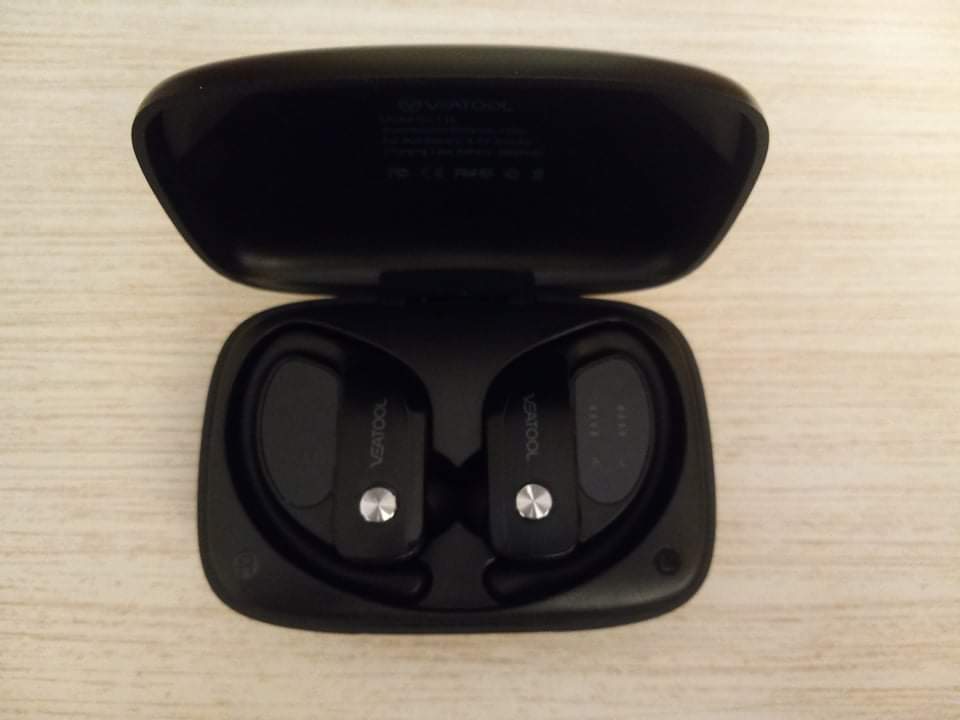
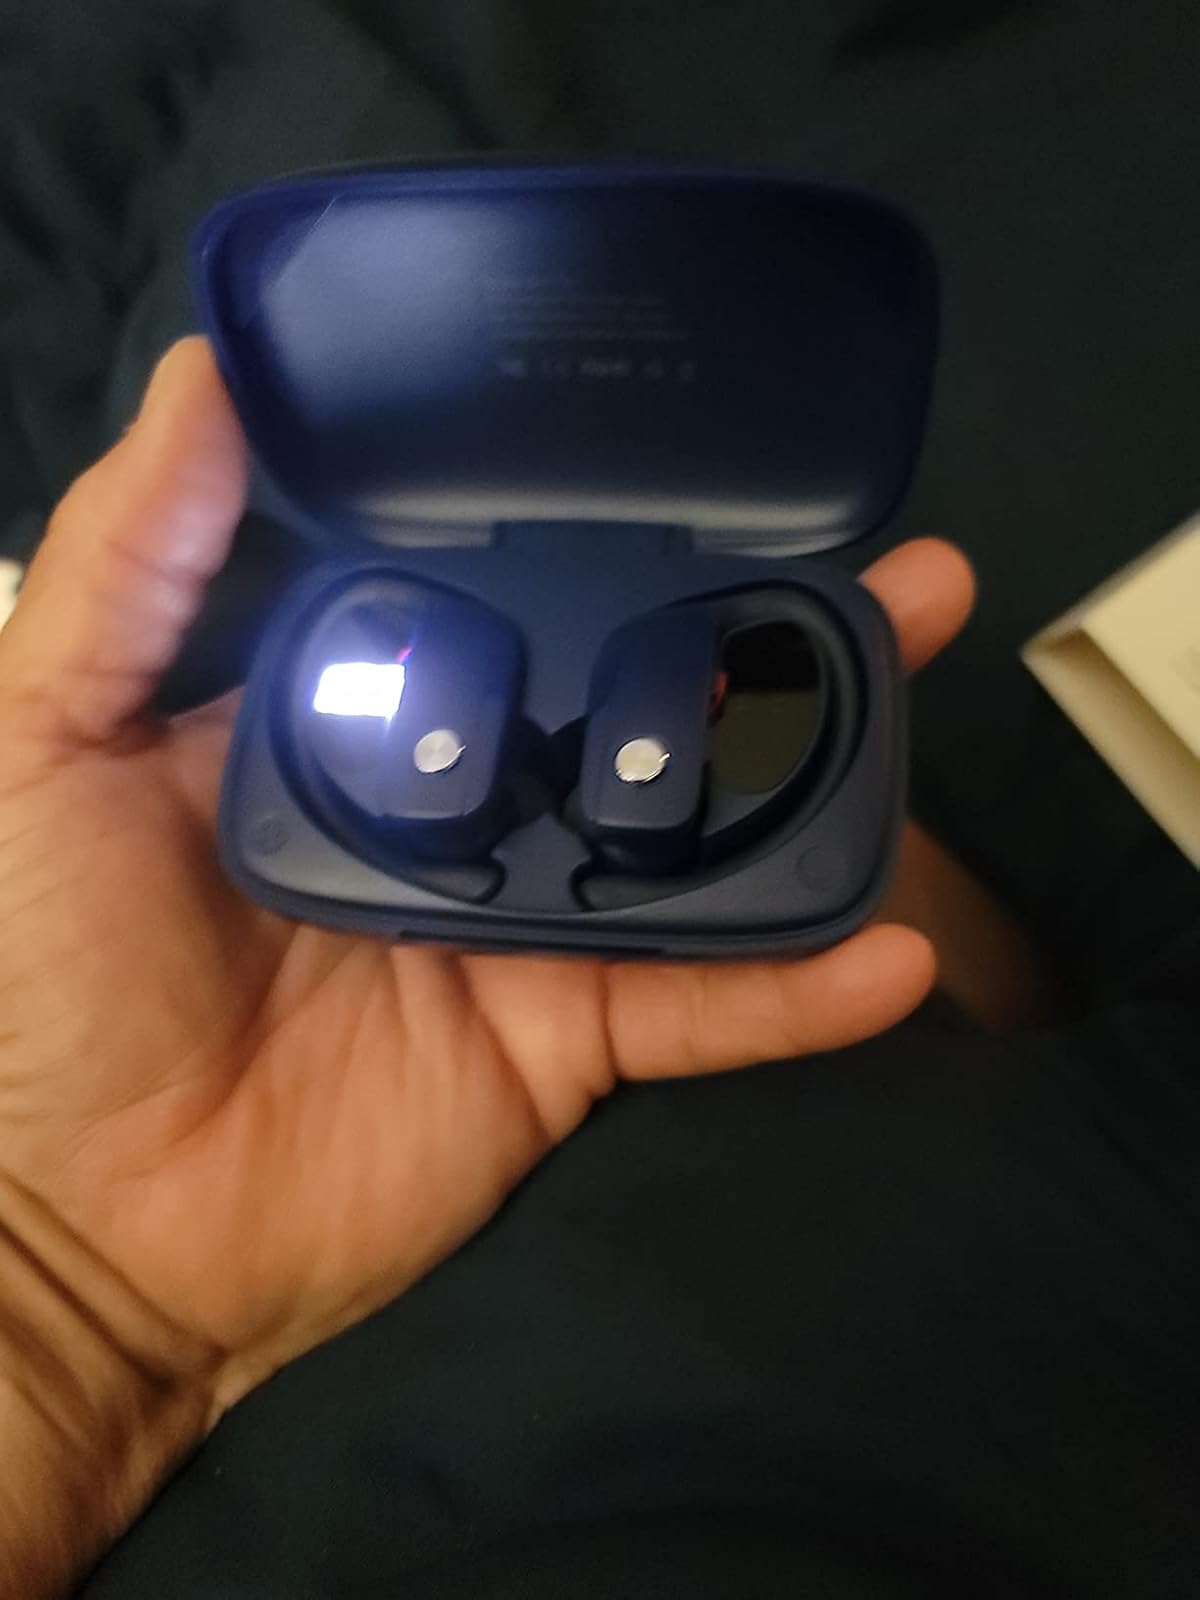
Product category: earbuds
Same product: no